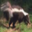
Label: skunk